Kane Lucas

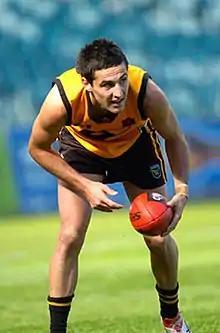
Kane Lucas playing for Western Australia

Kane Lucas is a former professional Australian rules footballer who played for the Carlton Football Club in the Australian Football League (AFL). He was listed with the West Coast Eagles for the 2015 and 2016 seasons, but failed to play a senior match.